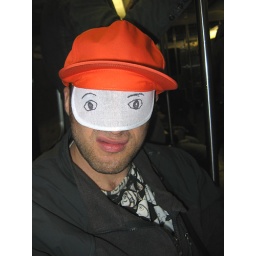
angry in the orange hat